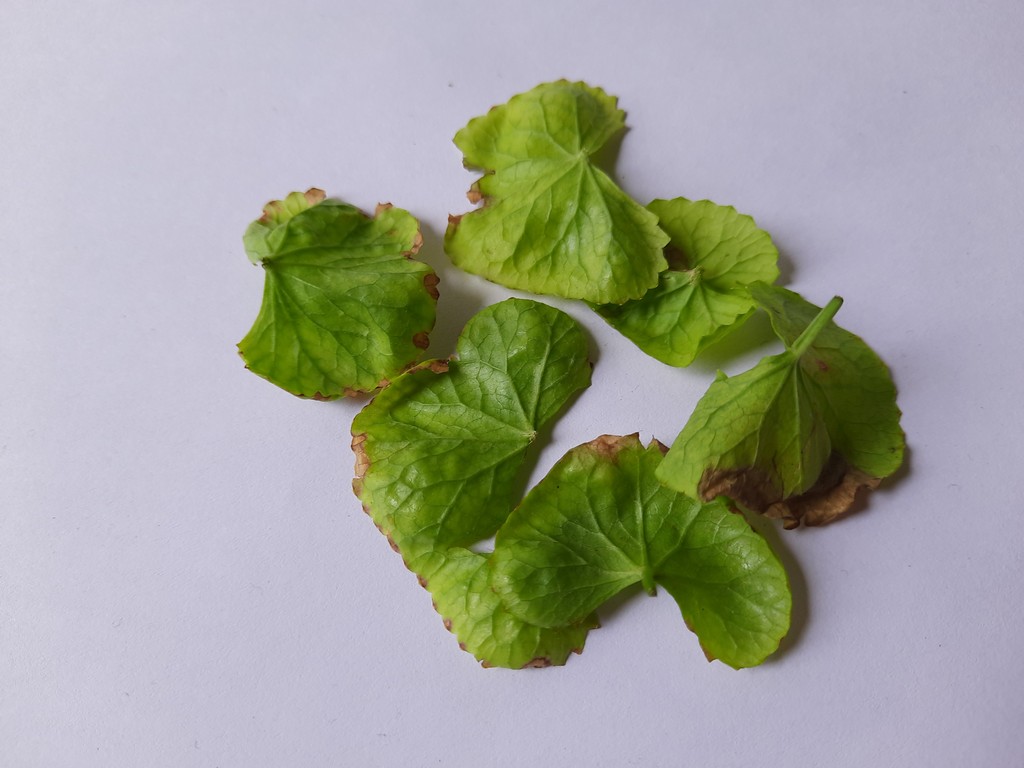
Label: Unhealthy